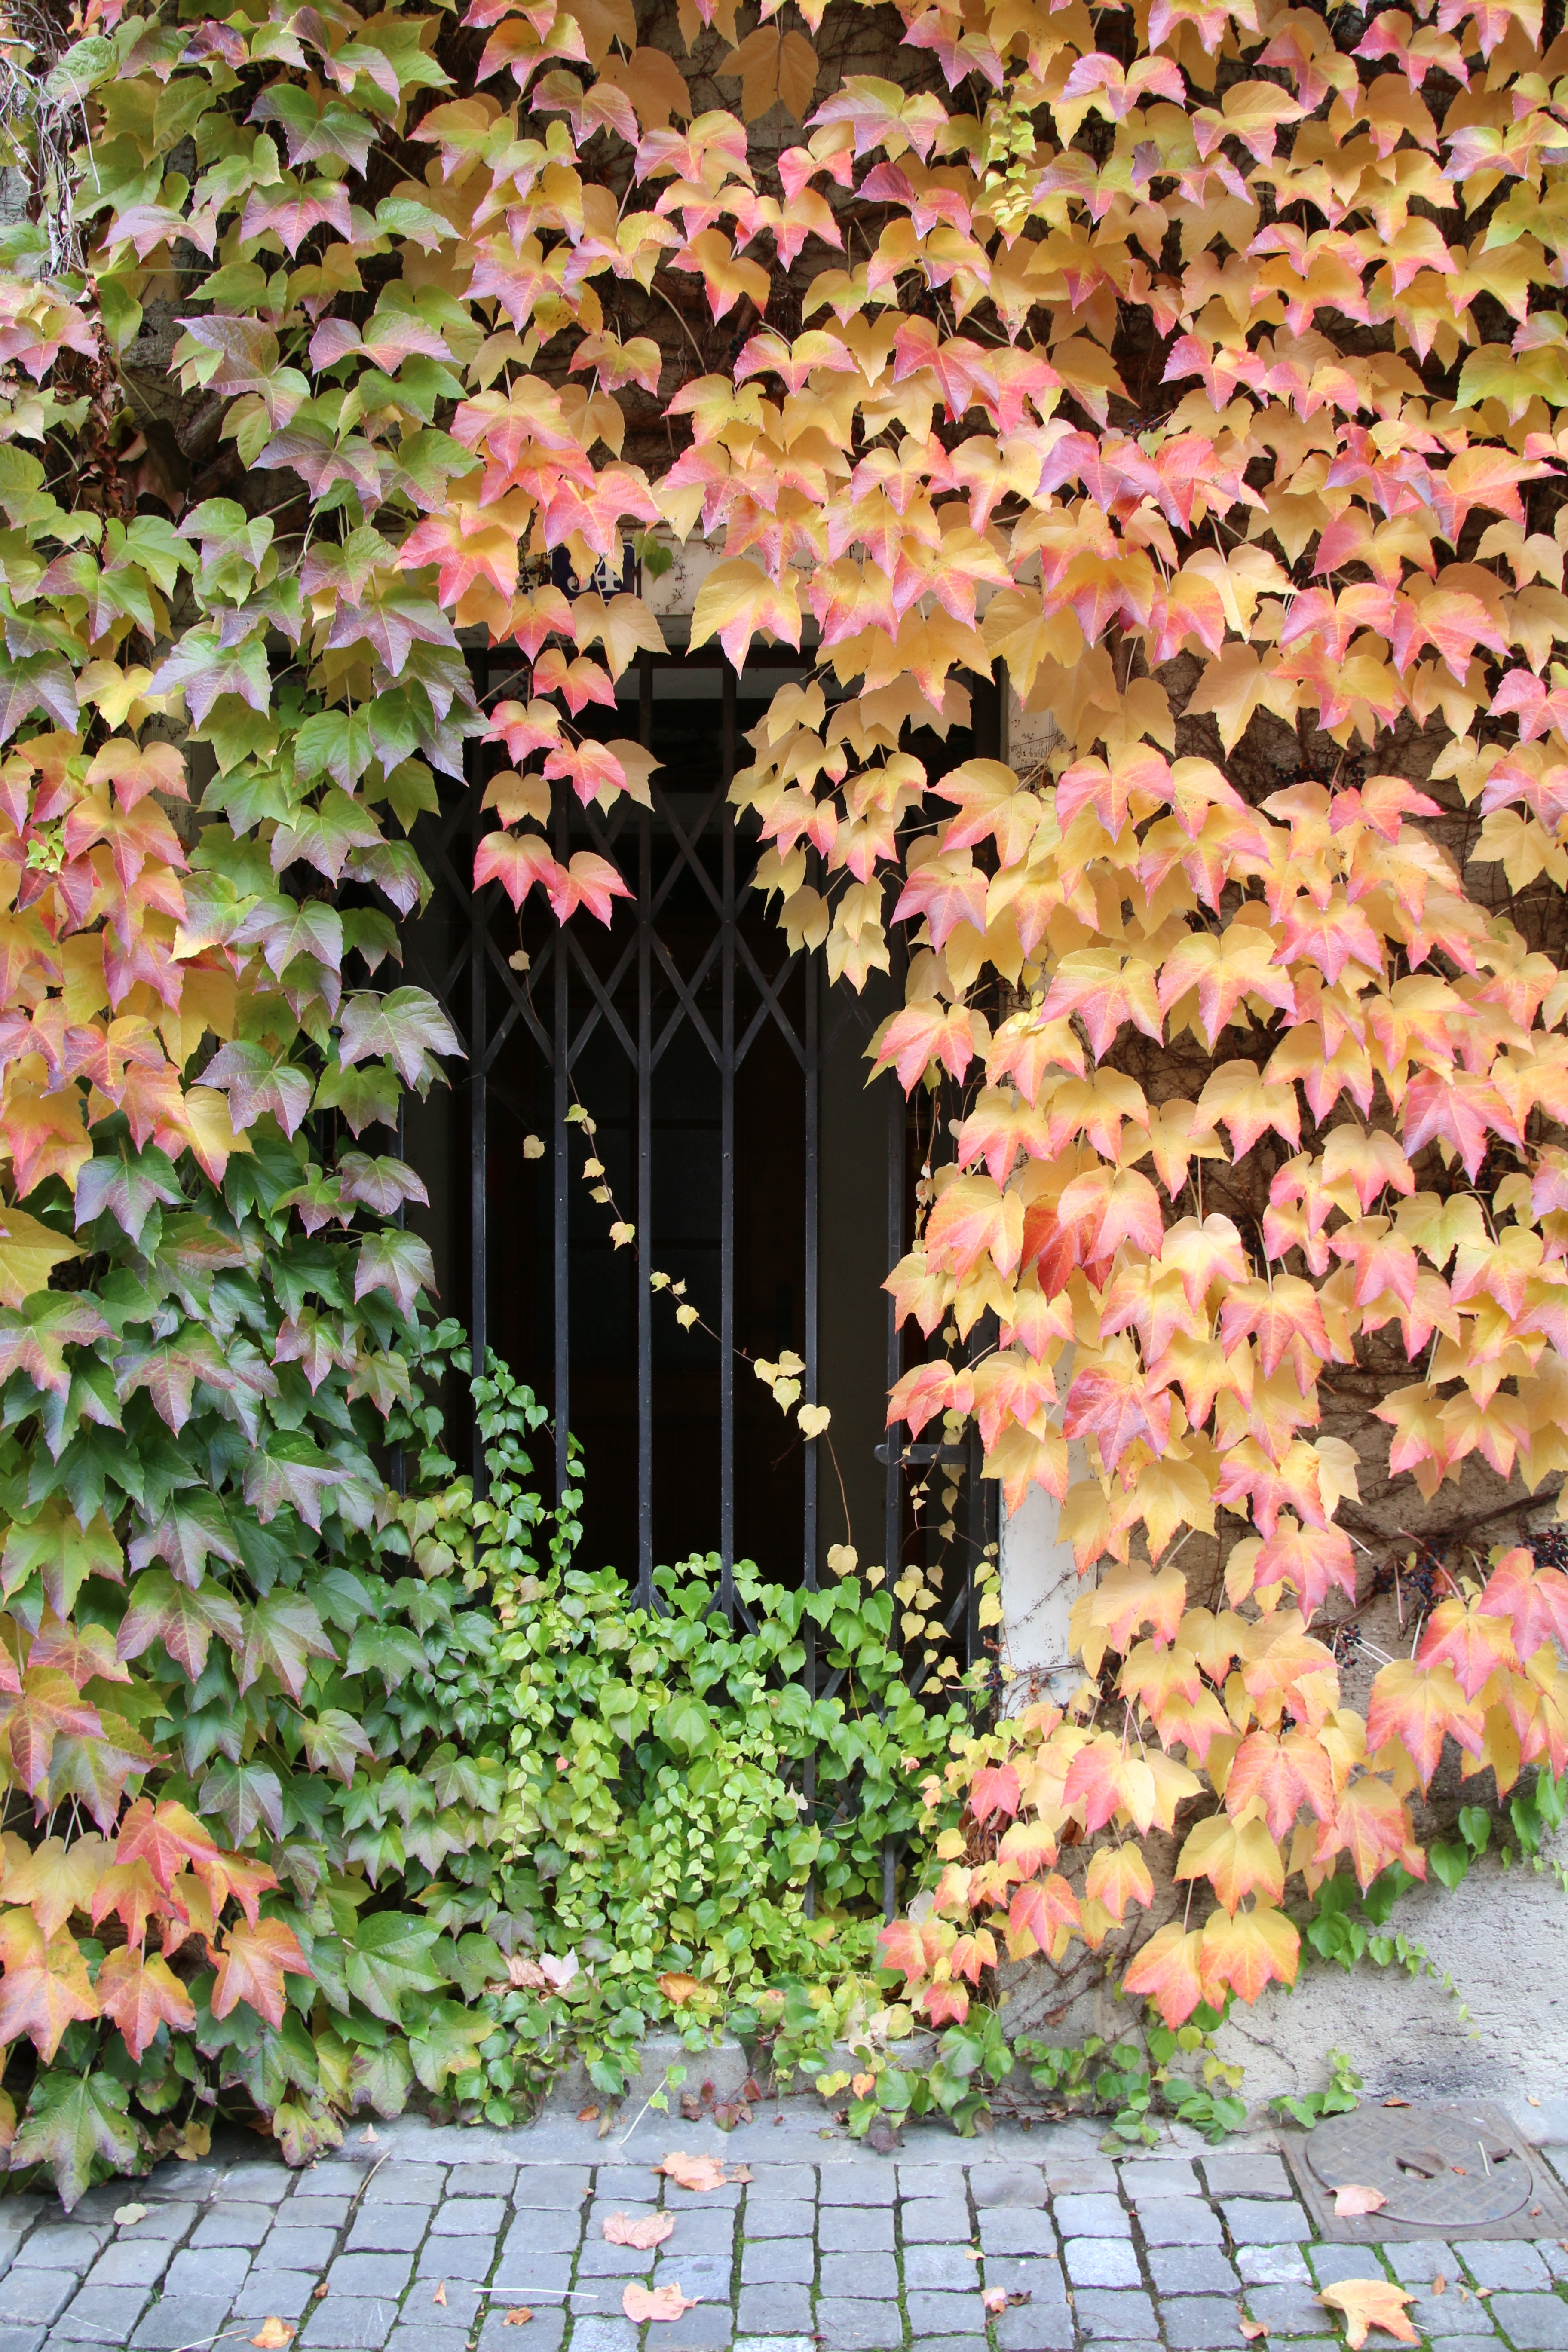
tree, branch, blossom, plant, leaf, flower, wall, autumn, botany, garden, door, flora, season, goal, ornament, shrub, grid, closed, iron railings, input, floristry, flowering plant, woody plant, land plant